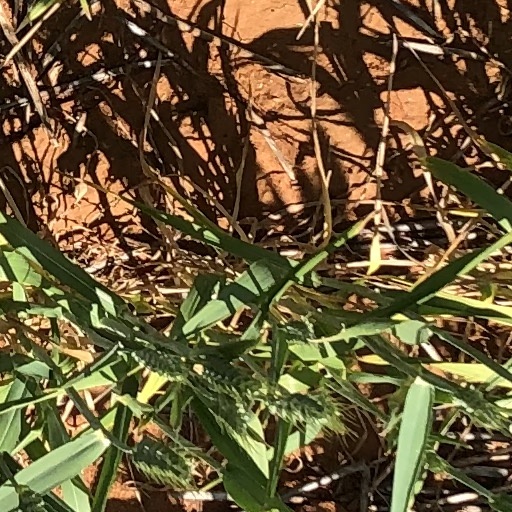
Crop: wheat